White Ensign

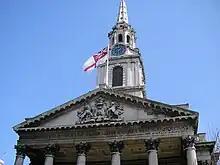
The White Ensign flying from St Martin-in-the-Fields church in Trafalgar Square, London.

Royal Navy ships and submarines wear the White Ensign at all times when underway on the surface. The White Ensign may also be worn on a gaff, and may be shifted to the starboard yardarm when at sea. When alongside, the White Ensign is worn at the stern, with the Union Jack flag flown as a jack at the bow, during daylight hours. The logo of Royal Navy features a waving White Ensign at the top.